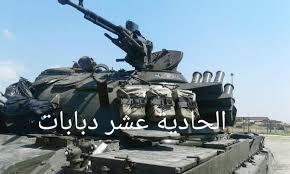
Label: Tank